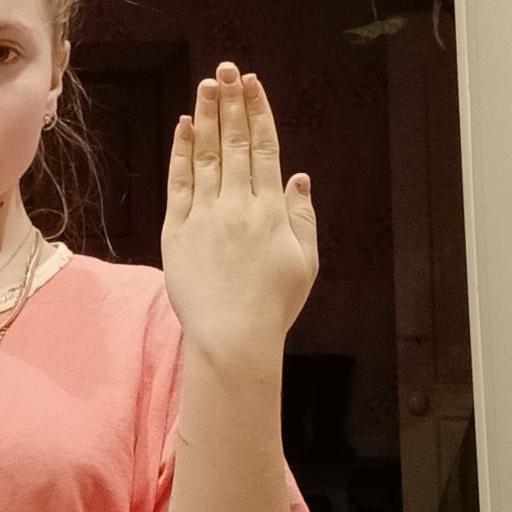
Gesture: stop_inverted